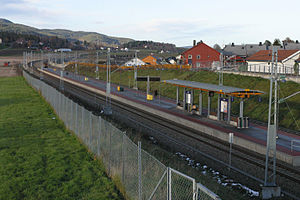
Sande Station
Sande Station er en jernbanestation på Vestfoldbanen, der ligger i byområdet Sande i Sande kommune i Norge. Stationen består af to spor med en øperron imellem, en gangbro og en stationsbygning i træ med kiosk og ventesal. Stationen betjenes af NSB's regionaltog mellem Skien og Eidsvoll.